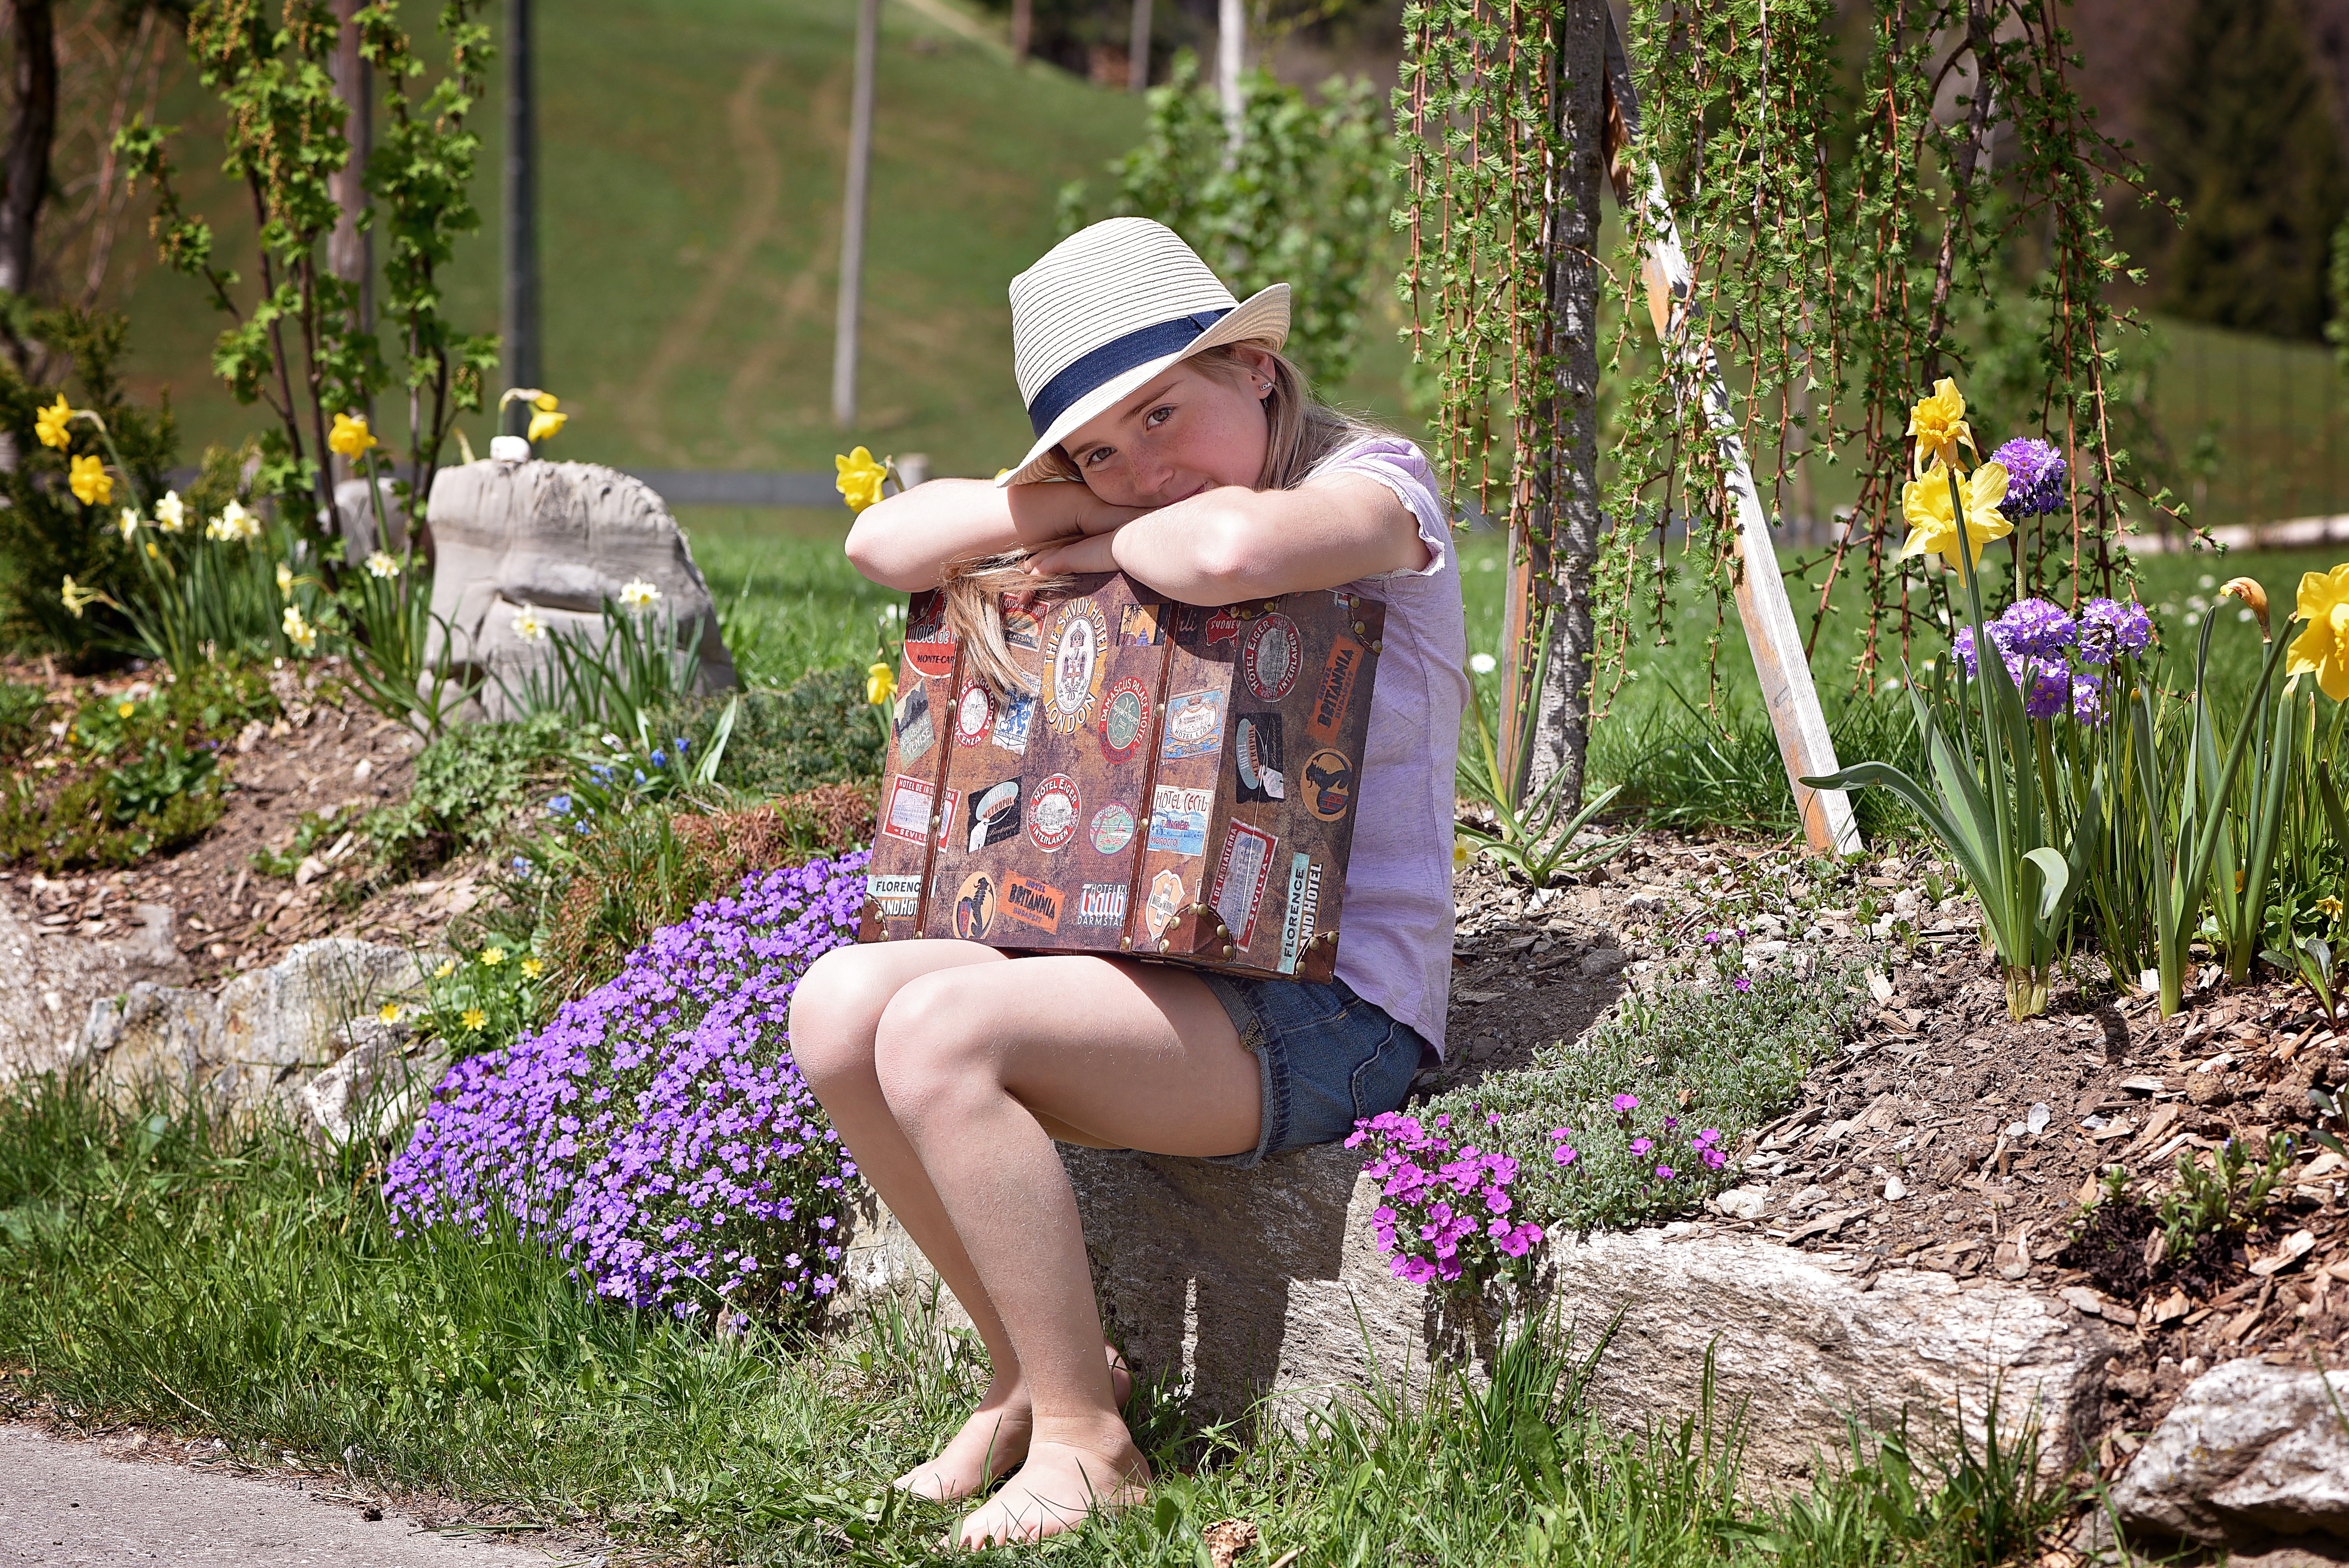
nature, grass, person, plant, girl, lawn, flower, spring, backyard, child, human, hat, botany, garden, flora, season, luggage, barefoot, wait, out, yard, gardener